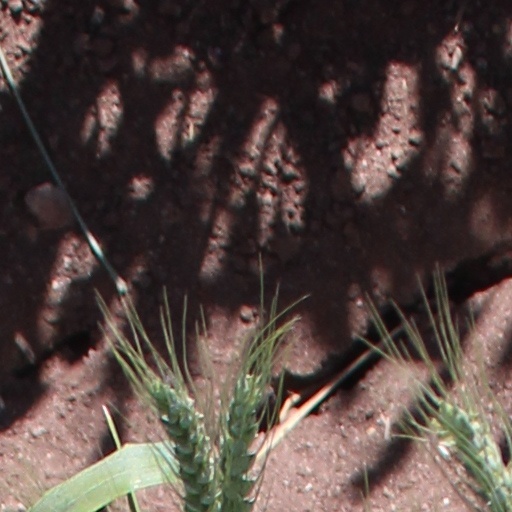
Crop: wheat